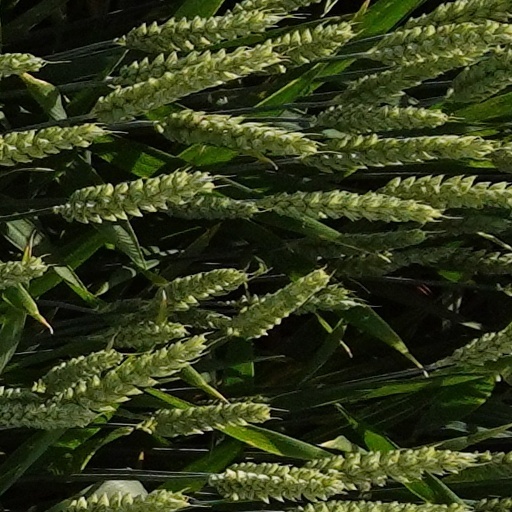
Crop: wheat